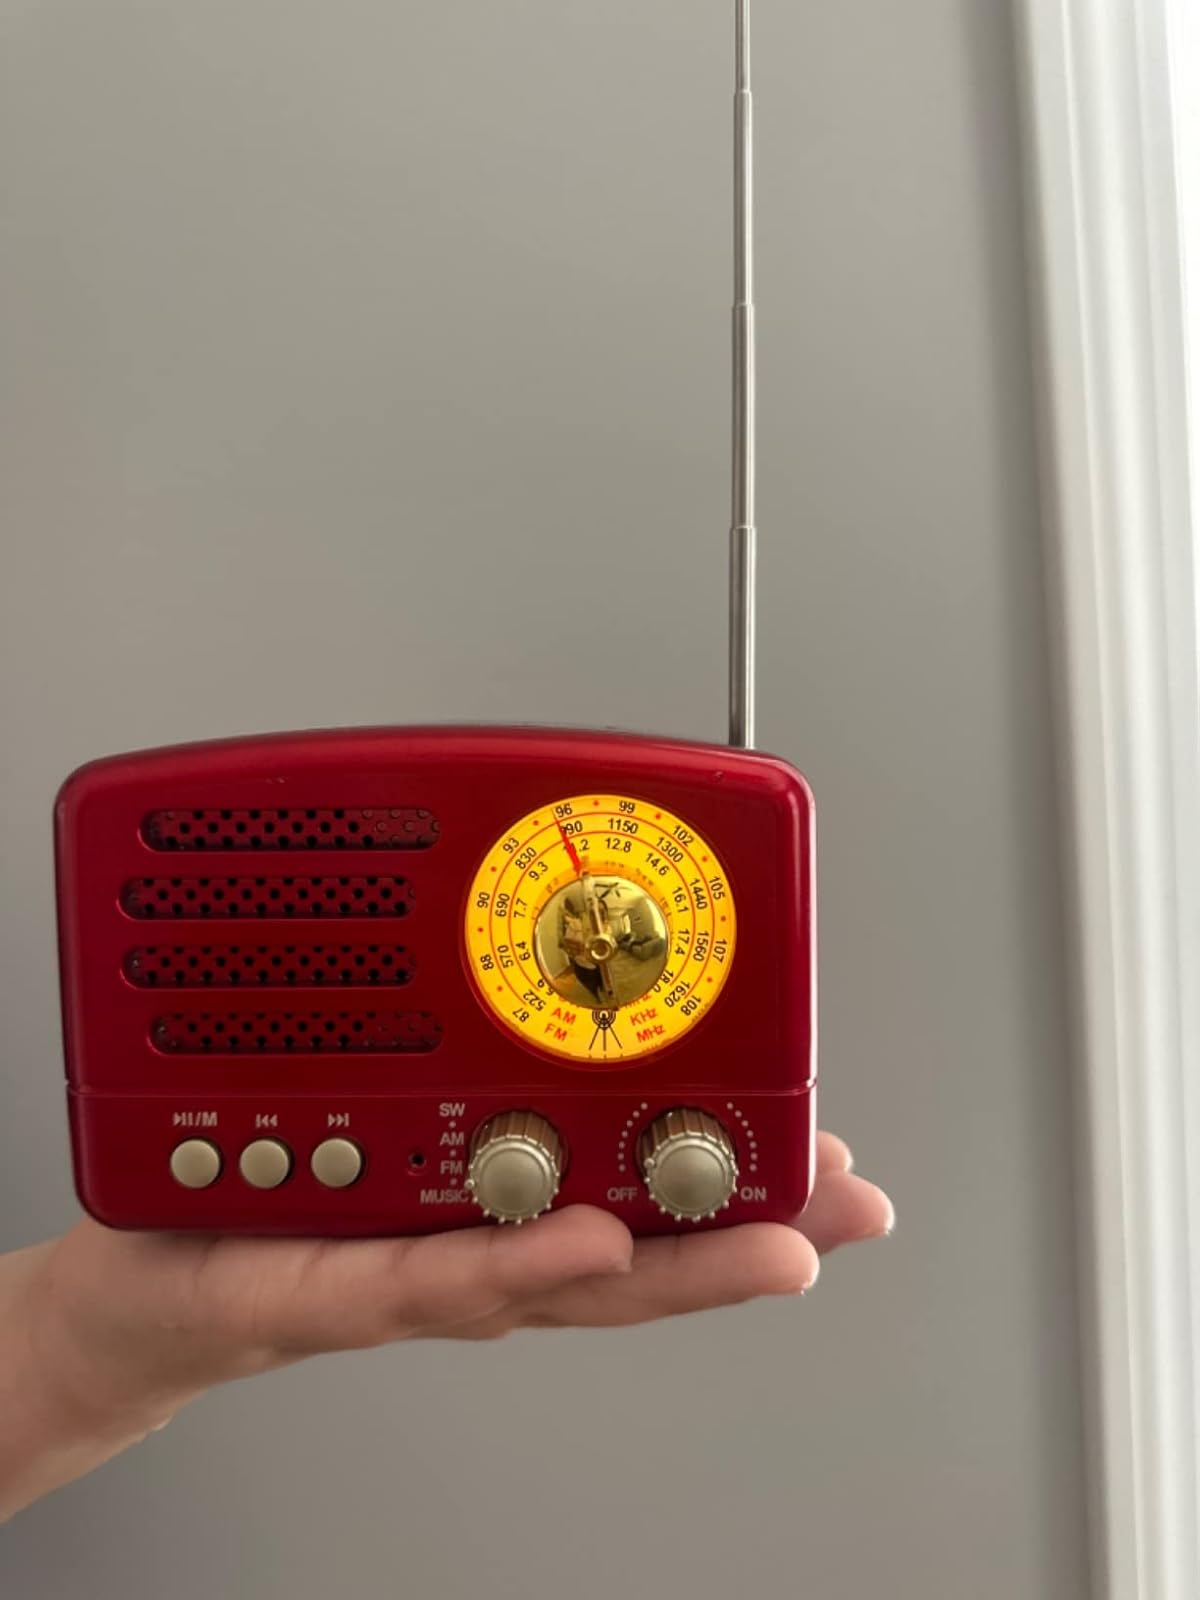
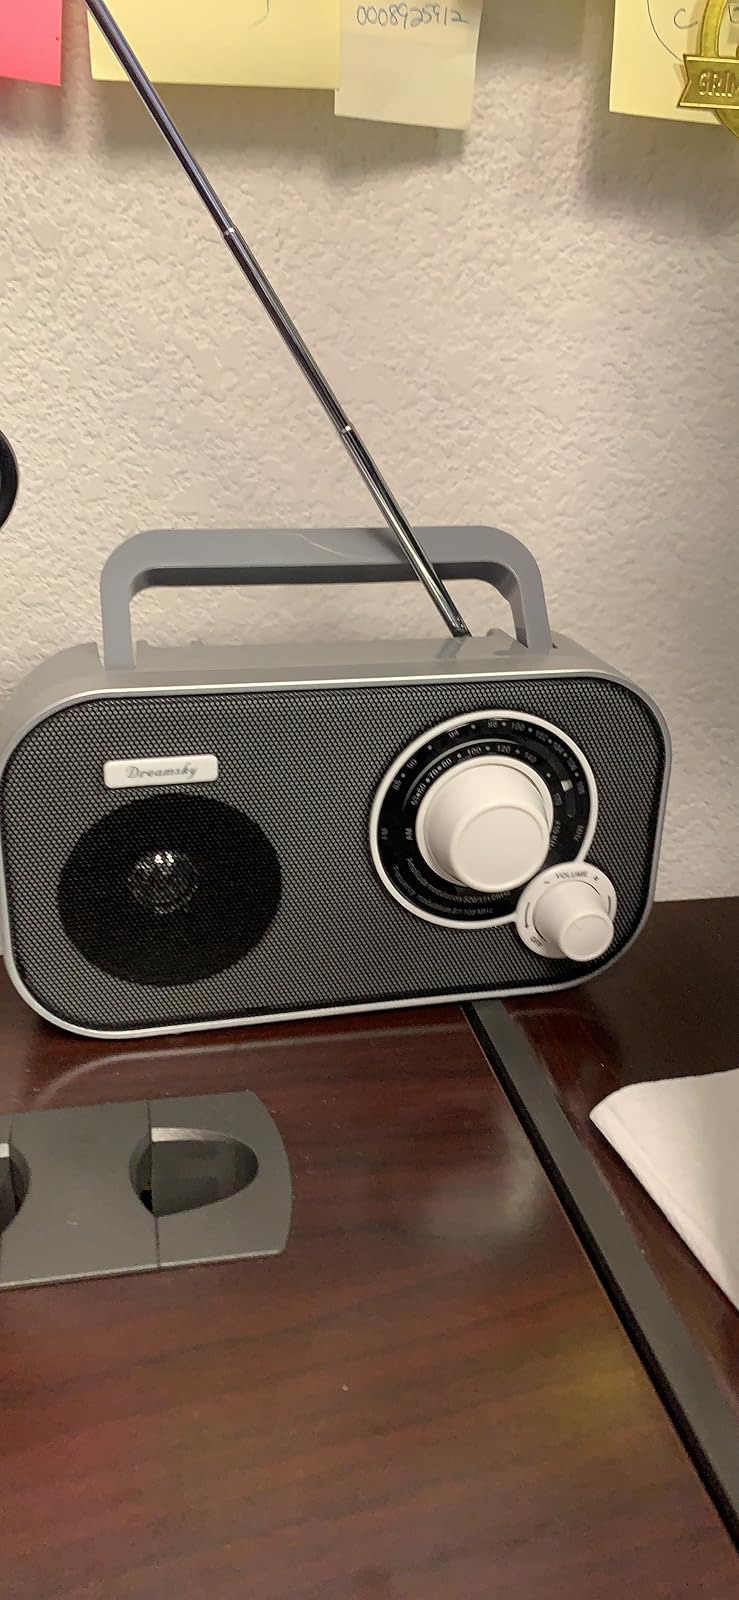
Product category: radio
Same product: no